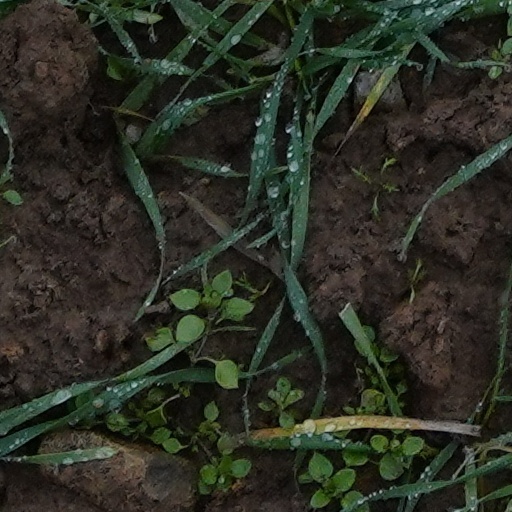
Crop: wheat